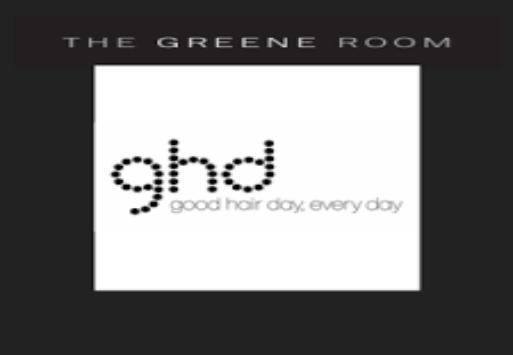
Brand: ghd
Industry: Necessities